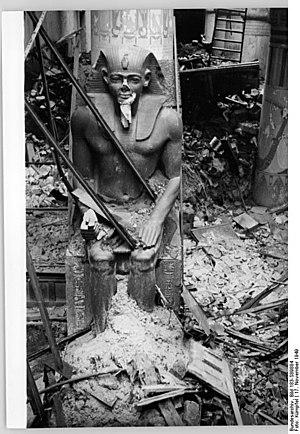
Le Neues Museum est l'un des musées nationaux de Berlin, dans l'île aux Musées. Il accueille en 2016 une partie de la collection d'antiquités classiques - l'Antikensammlung - centrée sur le monde romain, les collections de l'Égypte et de Nubie antiques venues de l'ancien Ägyptisches Museum et du Papyrussammlung, ainsi que les collections de la Préhistoire et du début de l'Histoire du Museum für Vor- und Frühgeschischte.